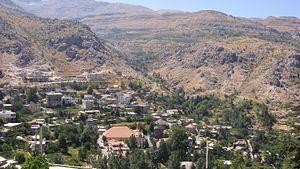
Tannourine, au nord du Liban
Tannourine est un village du nord du Liban, situé dans le district de Batroun. Cette ville est notamment citée par la chanteuse Fairuz dans sa chanson Al Bosta.